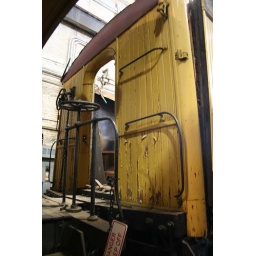
Baggage car destroyed in the roundhouse roof collapse in 2003. Wood for this is being used to repair another car.